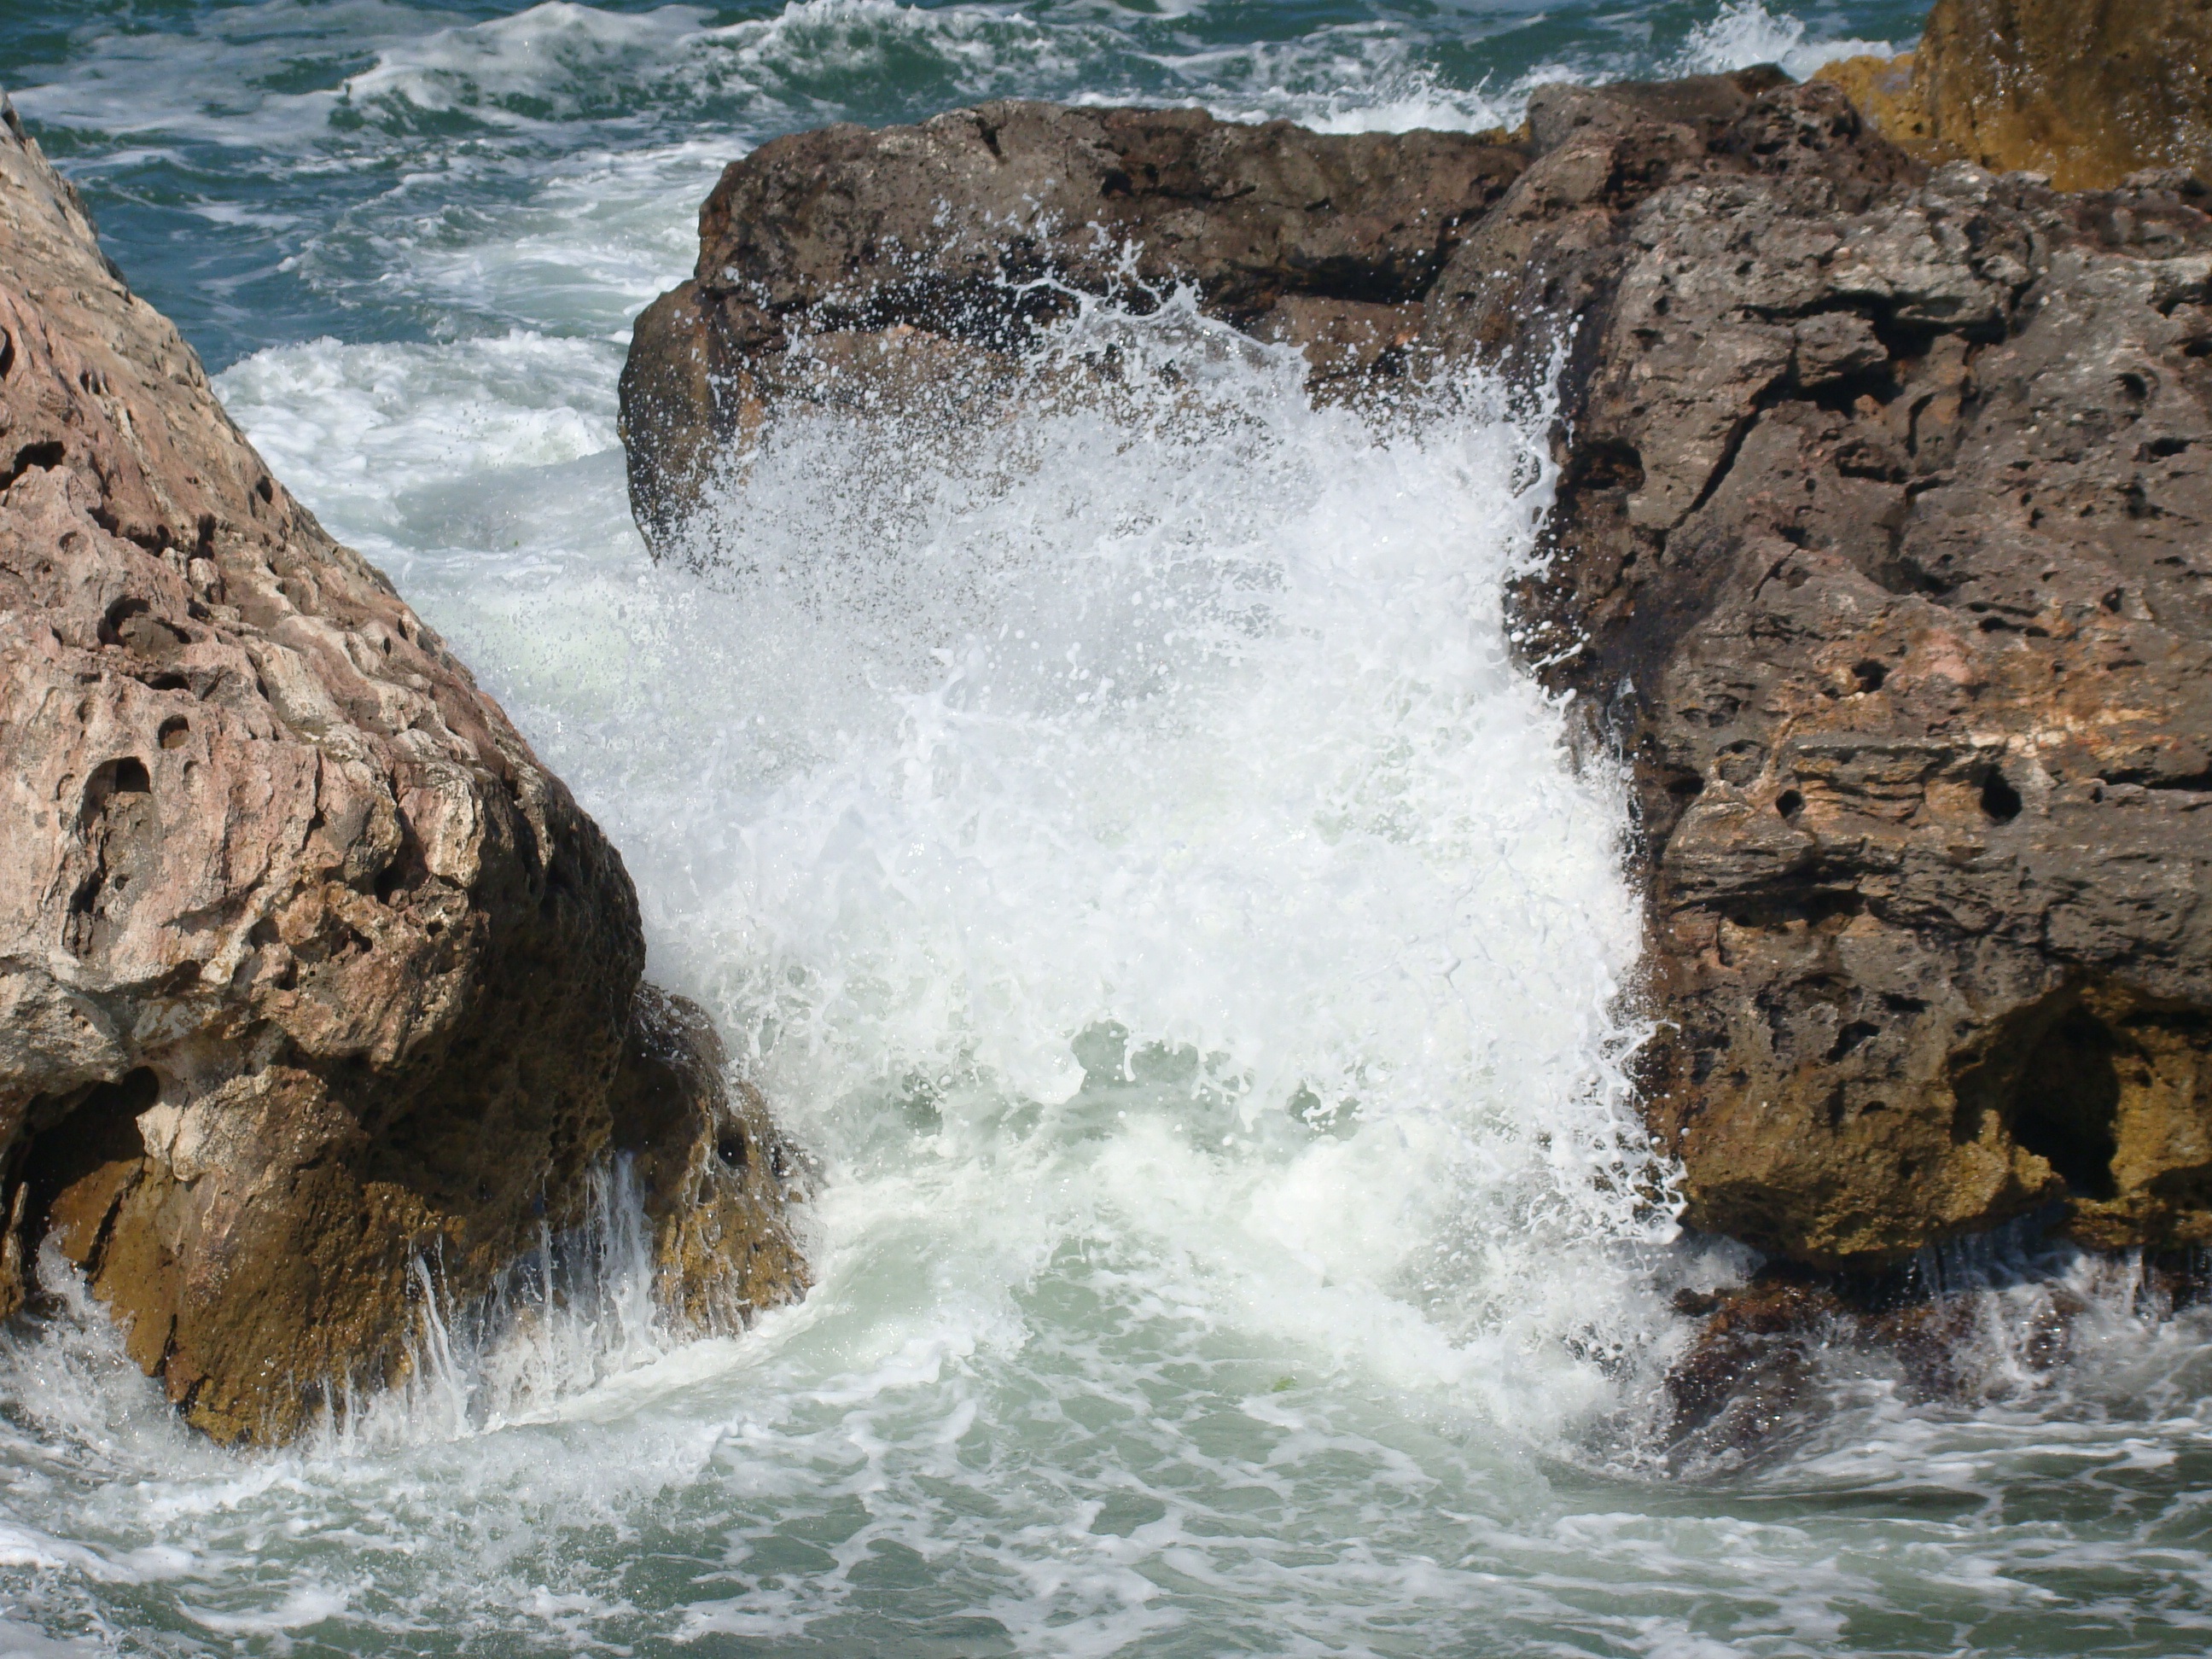
beach, sea, coast, water, nature, rock, ocean, waterfall, shore, wave, river, summer, vacation, cliff, natural, bay, rapid, blue, terrain, material, body of water, rocks, waves, water feature, cape, wind wave